Compton Abdale

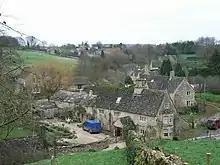
Compton Abdale

Compton Abdale is a small village in Gloucestershire, England, on the Roman "White Way", which ran North from Cirencester ("Corinium"). The village lies about 9 miles North of Cirencester, 1 mile South of the A40 London road.